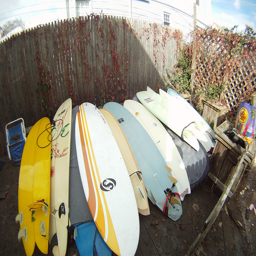
A pile of surfboards sitting in a back yard.
A bunch of surfboards that are on the ground.
Several surfboards piled on top of each other in a backyard.
THERE ARE A LOT OF SURF BOARD STACKED UP
there are many surf boards laying on top of each other